Bram van den Berg

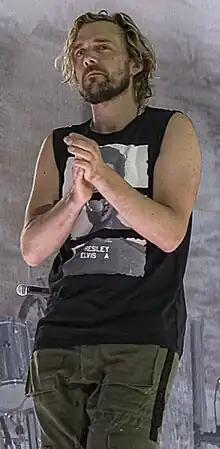
Van den Berg in 2023 following a performance with U2 on their residency

Bram van den Berg is a Dutch rock musician who is the drummer of the band Krezip. He served as the live drummer of Irish rock band U2 during their Las Vegas concert residency from 2023 to 2024, filling in for Larry Mullen Jr., who was recovering from surgery.